Fictional currency

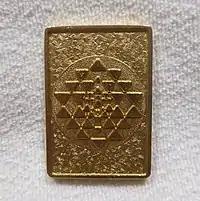
A "cubit", a fictional currency on the "Battlestar Galactica " sci-fi TV series.

A fictional currency is some form of system of money defined, depicted, or alluded to, in works of fiction, such as novels, films or video games. The names of units of such currency are sometimes based on extant or historic currencies (e.g. "Altairian dollars" or "Earth yen") while other names, such as "Kalganids" in Asimov's "Foundation" series, may be wholly invented. A particularly common type, especially in science fiction, is electronically managed "credits". In some works of fiction, exchange media other than money are used. These are not currency as such, but rather nonstandard media of exchange used to avoid the difficulties of ensuring "double coincidence of wants" in a barter system.